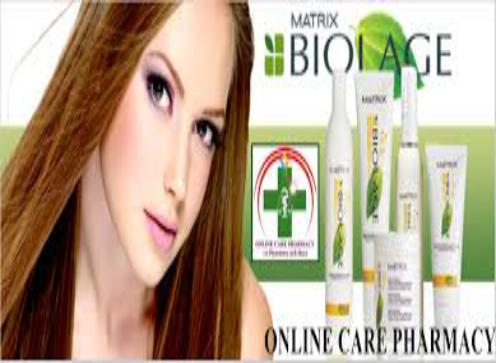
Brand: Biolage
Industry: Necessities